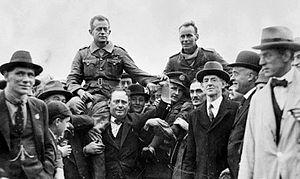
Stanley James Goble, né le 21 août 1891 et mort le 24 juillet 1948, est un haut commandant de la Royal Australian Air Force. Il occupe le poste de Chief of the Air Staff pendant trois mandats, en alternance avec le Wing Commander Sir Richard Williams.